Frederick Charles Shrady

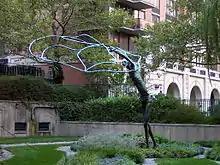
"Peter, Fisher of Men" (1965) Fordham University - Lincoln Center, New York City.

Frederick Charles Shrady (October 22, 1907, East View, New York — January 20, 1990, Easton, Connecticut) was an American painter and sculptor, best known for his religious sculptures.